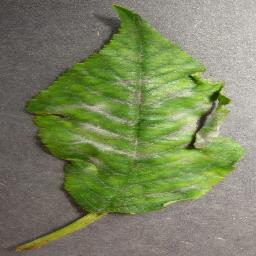
Label: Cherry___Powdery_mildew